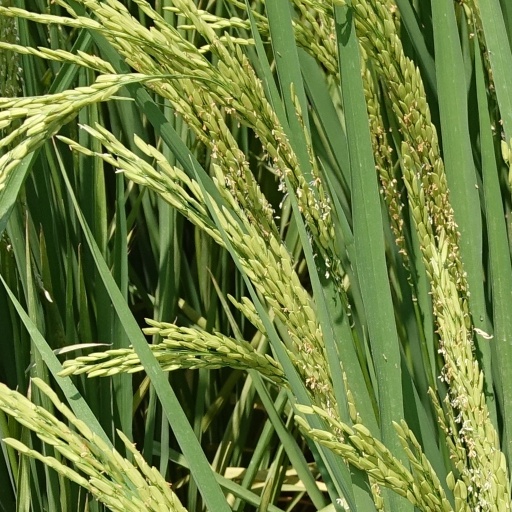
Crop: rice